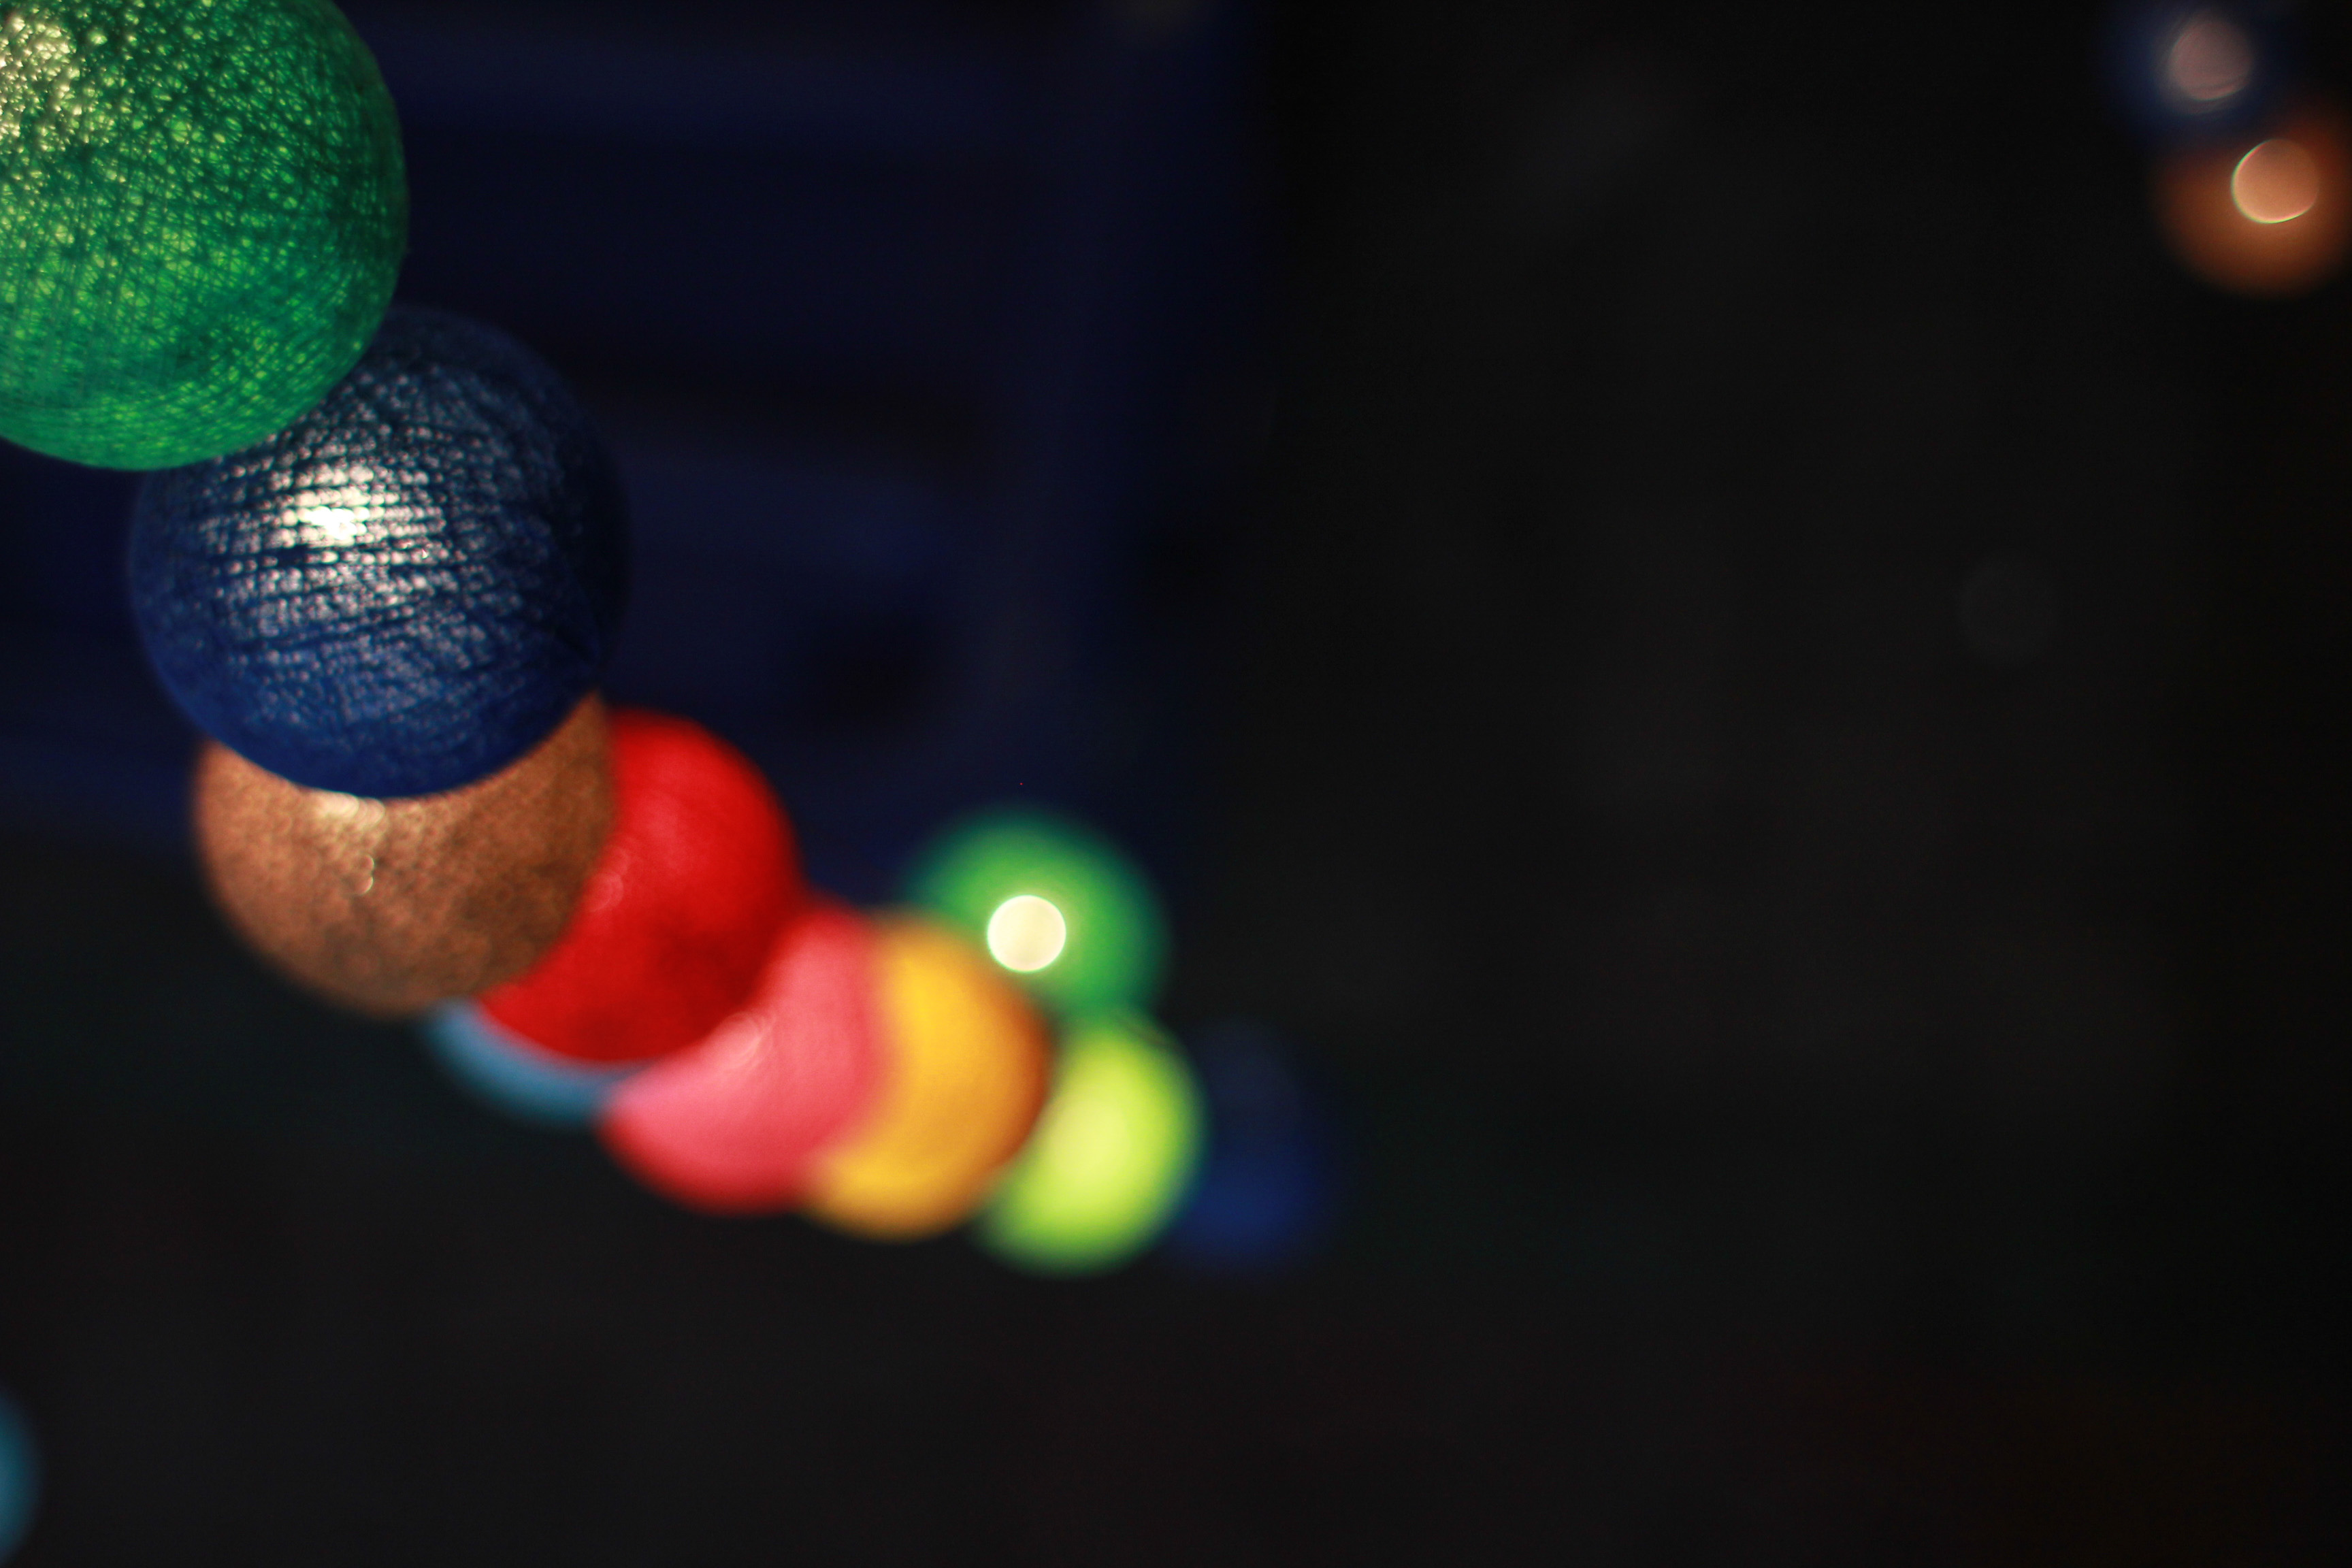
light, night, colourful, color, macro, darkness, colorful, lighting, christmas decoration, lights, ball, lamps, planet, screenshot, macro photography, computer wallpaper